History of Transylvania

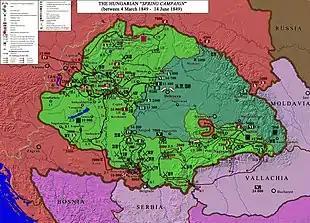
The Hungarian Spring Campaign in 1849, and liberation of much of Hungary until 15 June 1849, before the Russian intervention started

The Báthory family, which assumed power at the death of John II in 1571, ruled Transylvania as princes under the Ottomans (and briefly under Habsburg suzerainty) until 1602. The younger Stephen Báthory, a Hungarian Catholic who later became King Stephen Báthory of Poland, tried to maintain the religious liberty granted by the Edict of Turda but interpreted this obligation in an increasingly restricted sense. Under Sigismund Báthory, Transylvania entered the Long War, which began as a Christian alliance against the Turks and became a four-sided conflict in Transylvania involving the Transylvanians, Habsburgs, Ottomans and the Romanian voivod of Wallachia led by Michael the Brave.